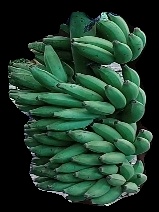
Variety: elakki-bale
Grade: grade1